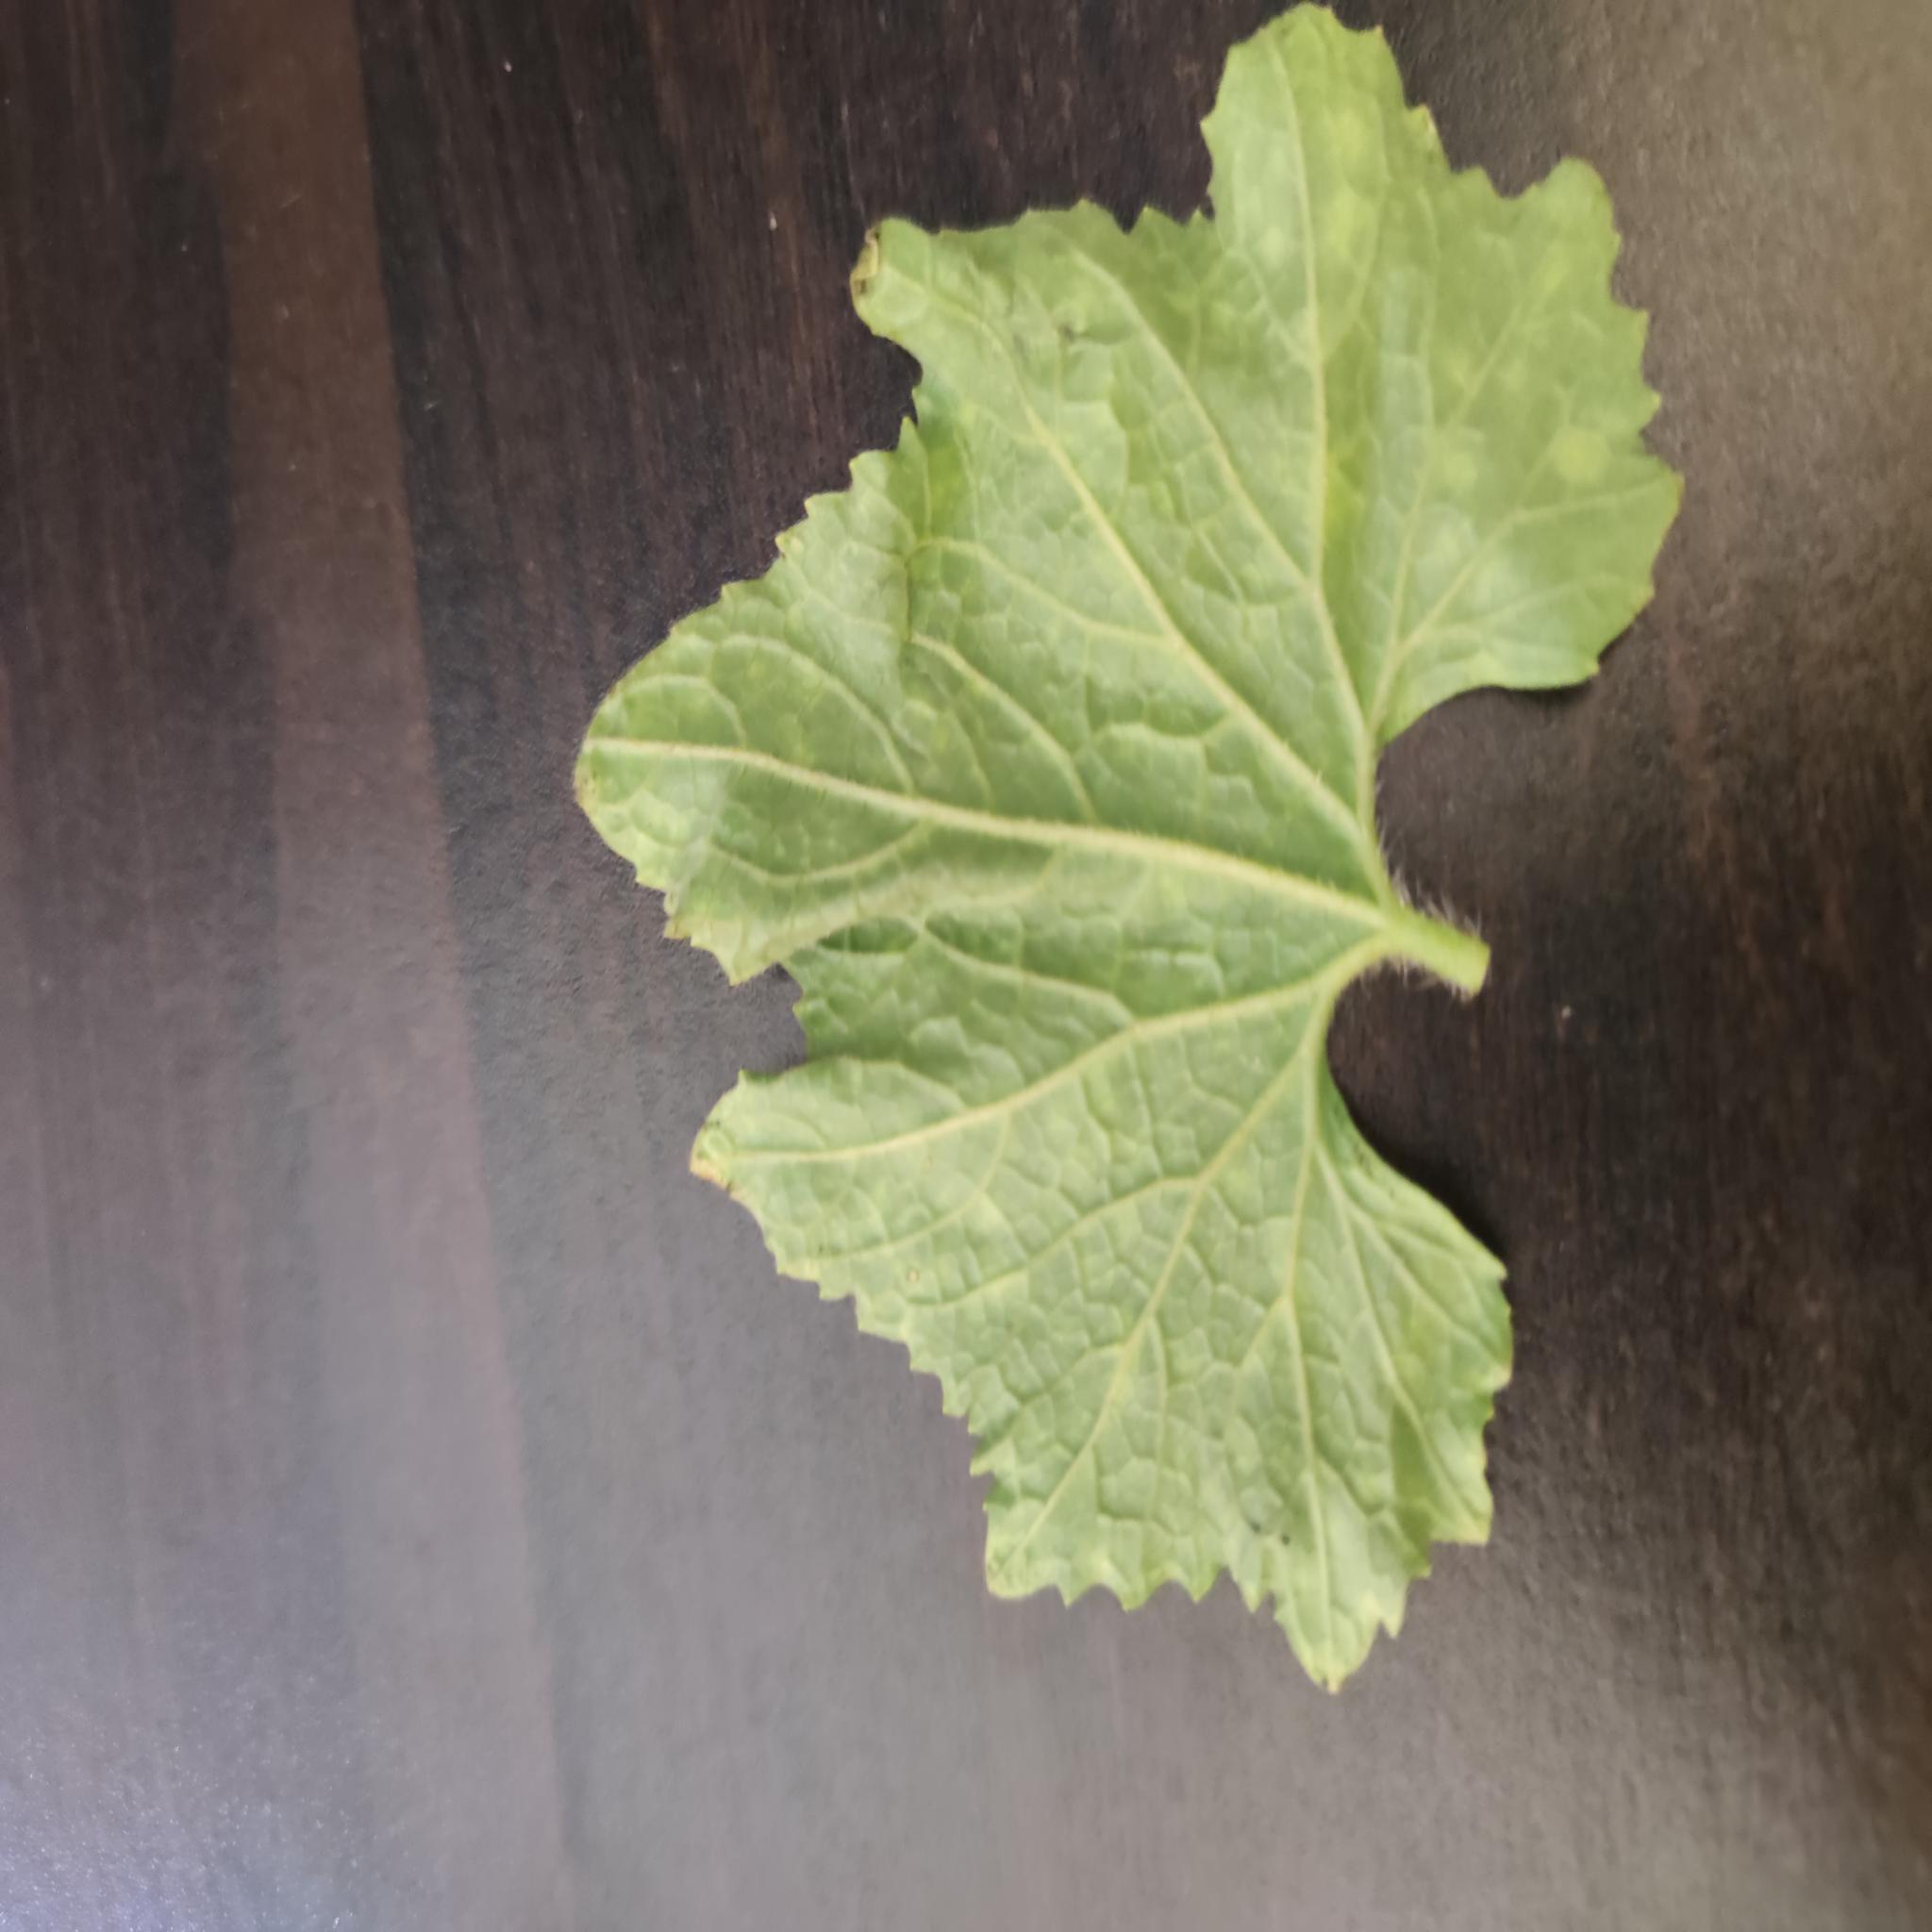
Label: Leaf curl